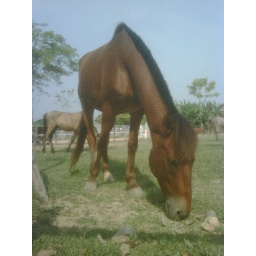
A horse grazes on some grass at the Happy Ranch in Siem Reap